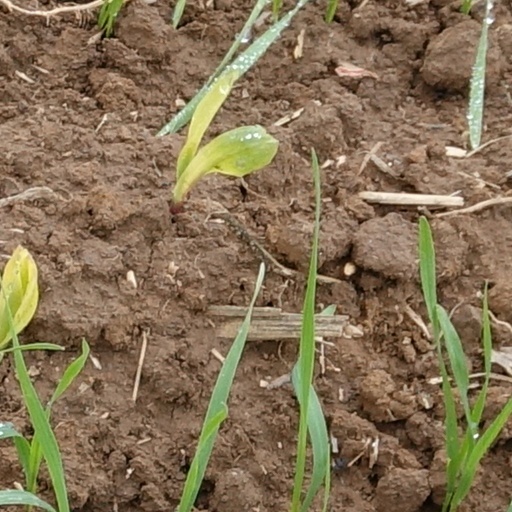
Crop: wheat